Anna Loos

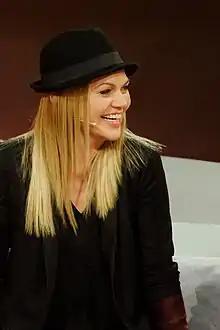
Loos in 2013

Anna Loos (born 18 November 1970) is a German actress and singer. She has appeared in more than fifty films since 1996. From 2006 till 2018 she was the voice of rock band Silly.